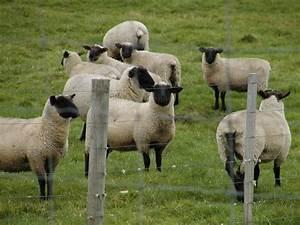
sheep